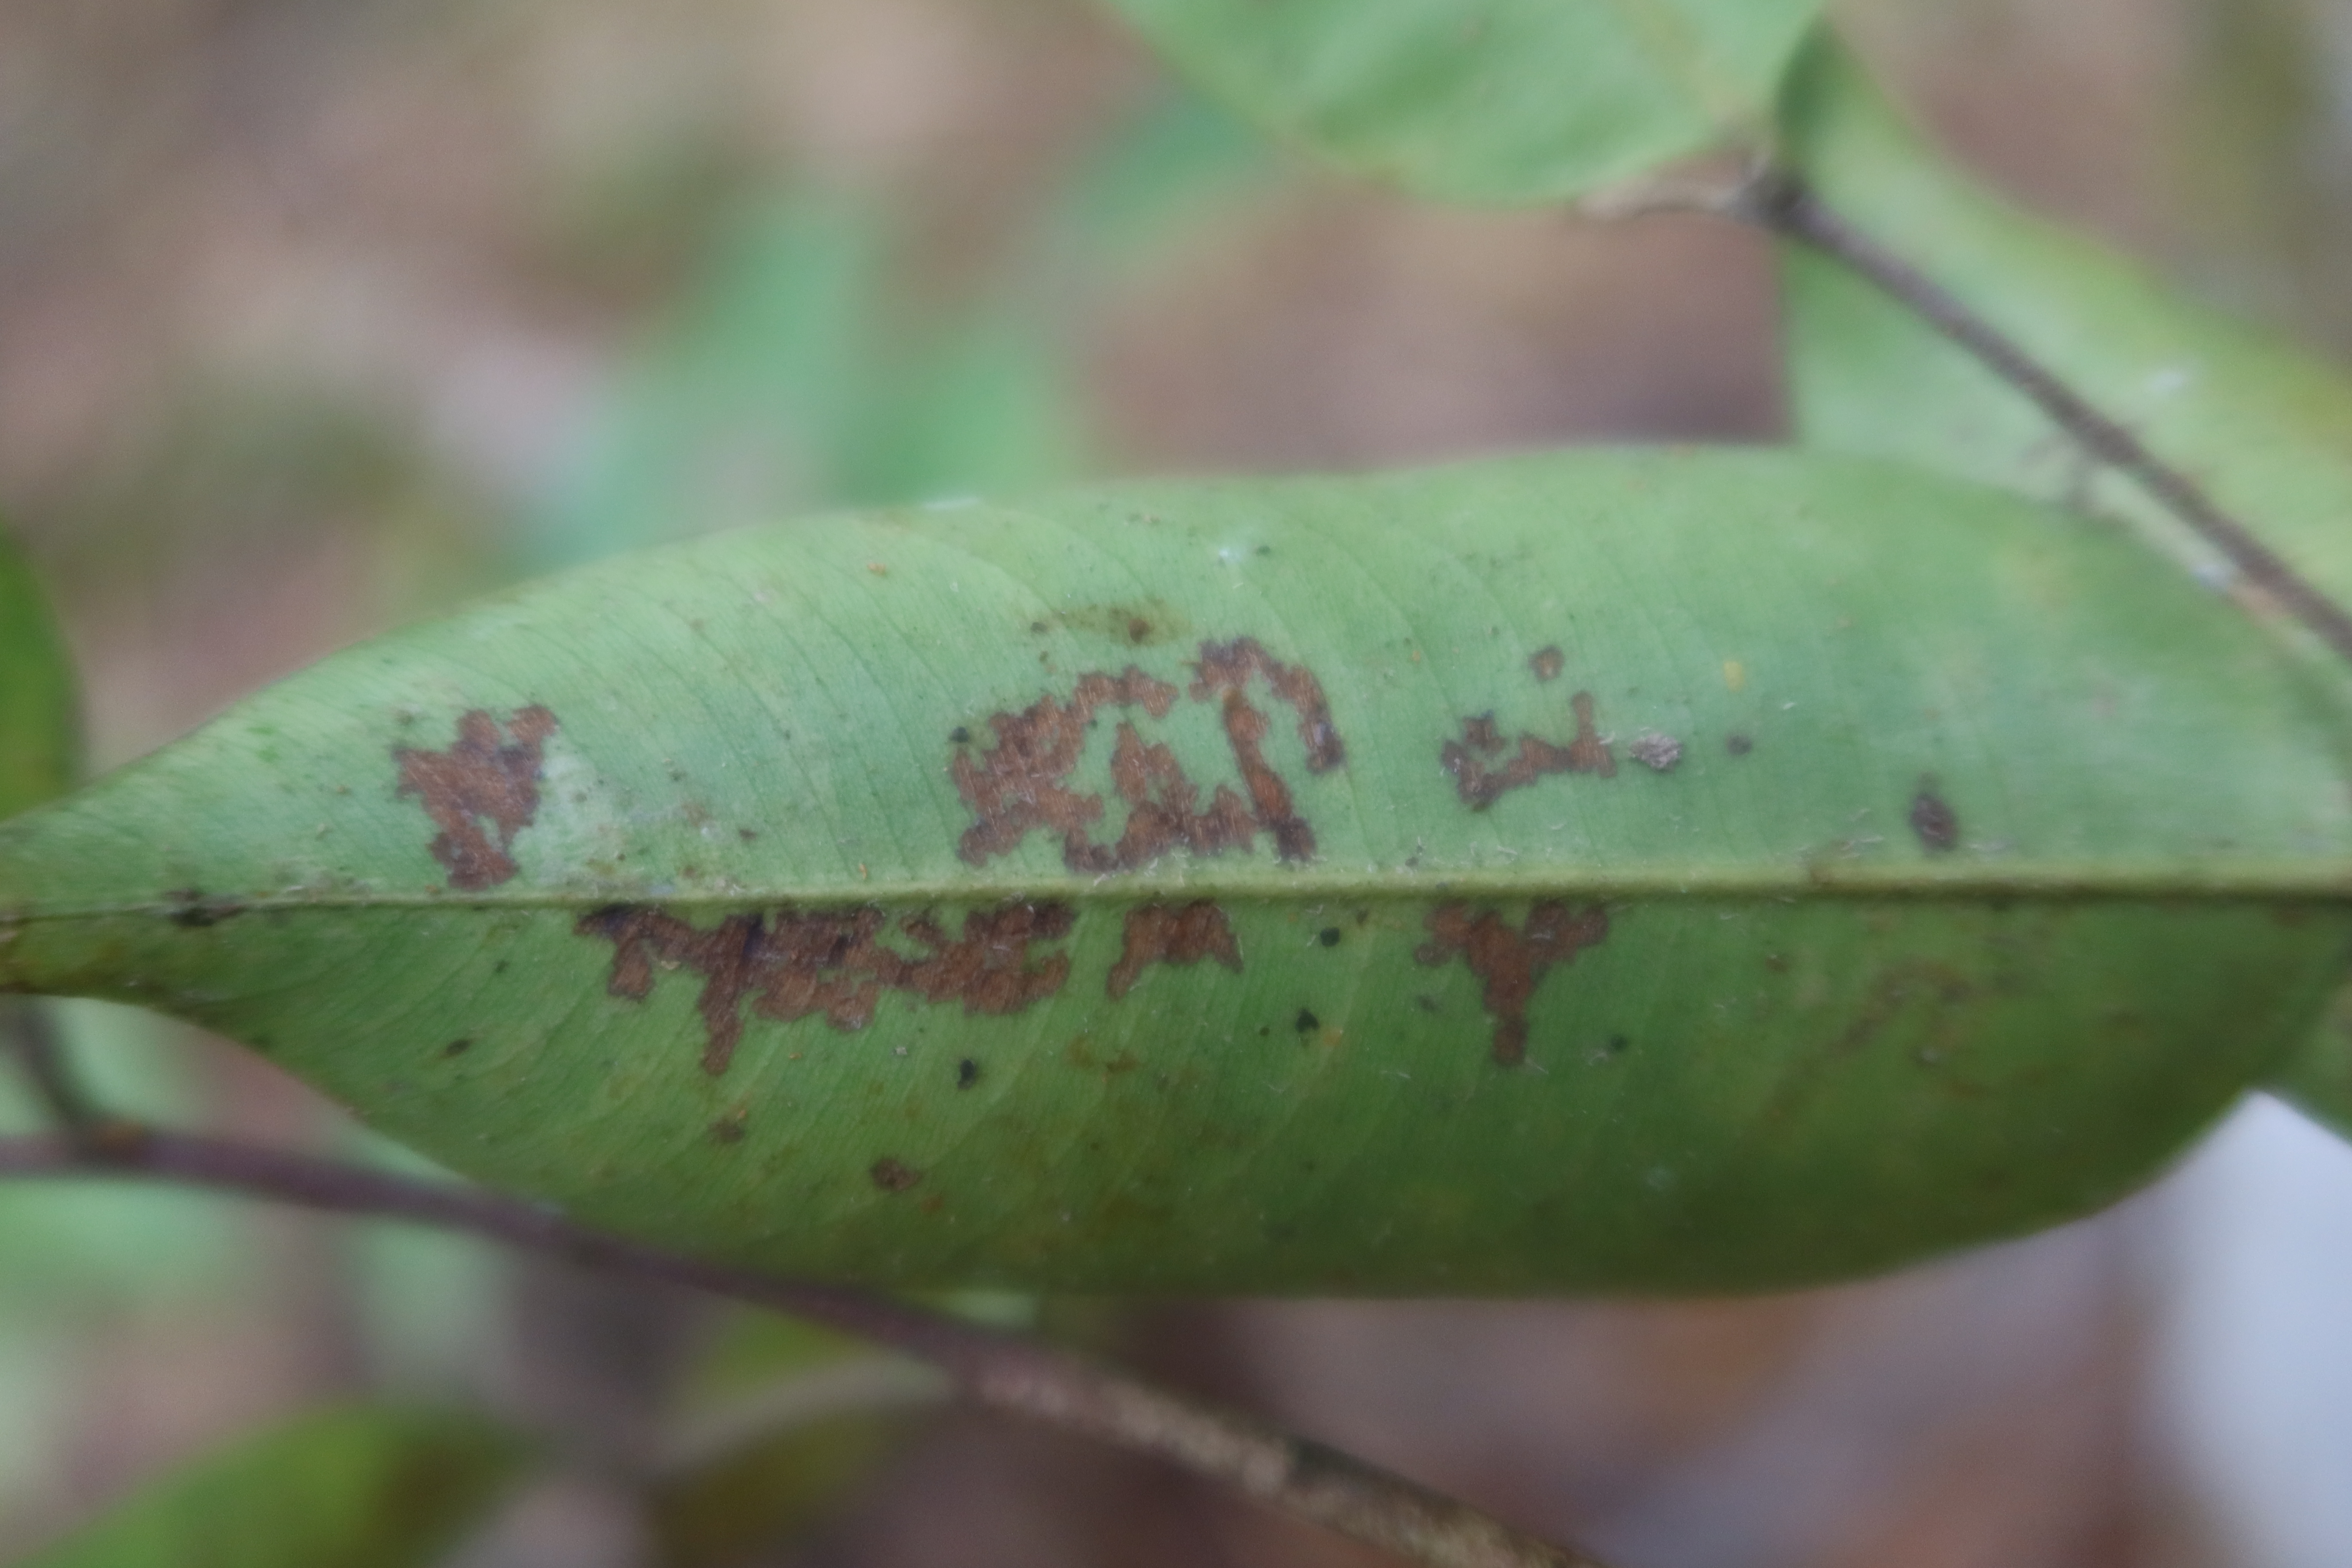
Label: Brown spots